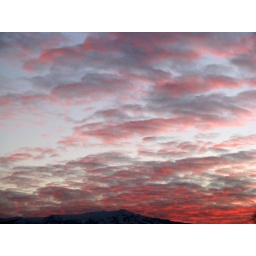
under a blood red sky